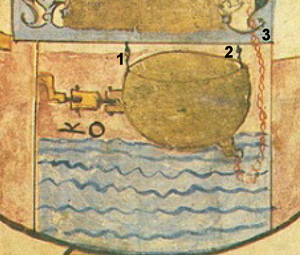
Détail du moteur hydraulique annoté du fichier Commons
Les horloges hydrauliques arabes sont les héritières des horloges hydrauliques de l'Antiquité gréco-romaine. s'inspirant des principes et applications décrits, entre autres, par Philon de Byzance et Héron d'Alexandrie, leurs mécanismes ingénieux seront repris et perfectionnés à l'époque médiévale, souvent sous une forme ludique, par des érudits tels les frères Banou Moussa et surtout par Al-Jazari.